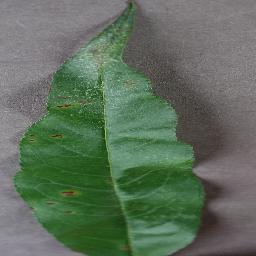
Label: Peach___Bacterial_spot